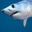
Label: shark